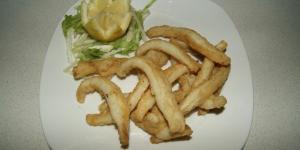
chocos fritos a la andaluza